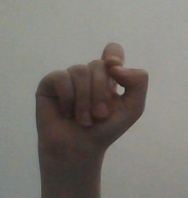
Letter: fa